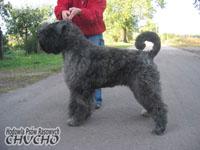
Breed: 233-n000072-Bouvier_des_Flandres